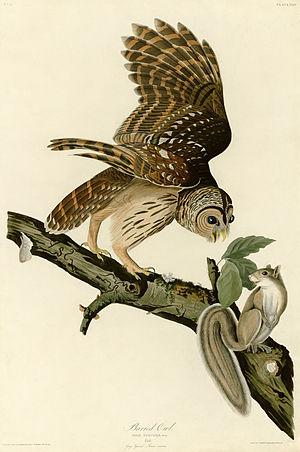
La Chouette rayée est une espèce de rapace nocturne appartenant à la famille des Strigidae.